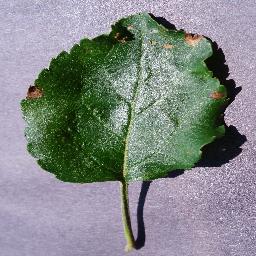
Label: Apple___Black_rot